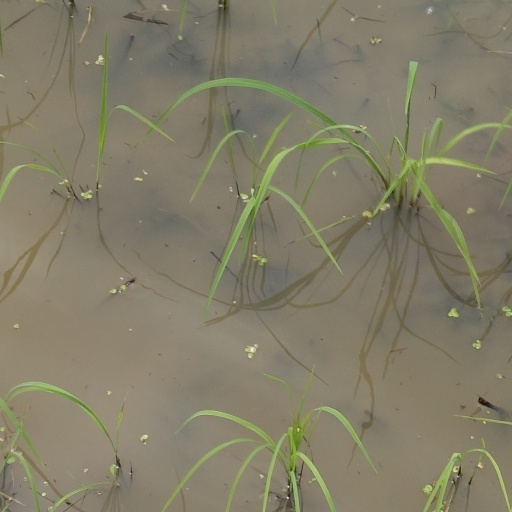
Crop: rice